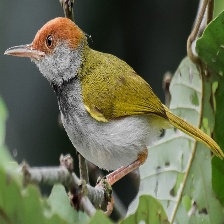
Species: TAILORBIRD
Scientific name: ORTHOTOMUS ATROGULARIS